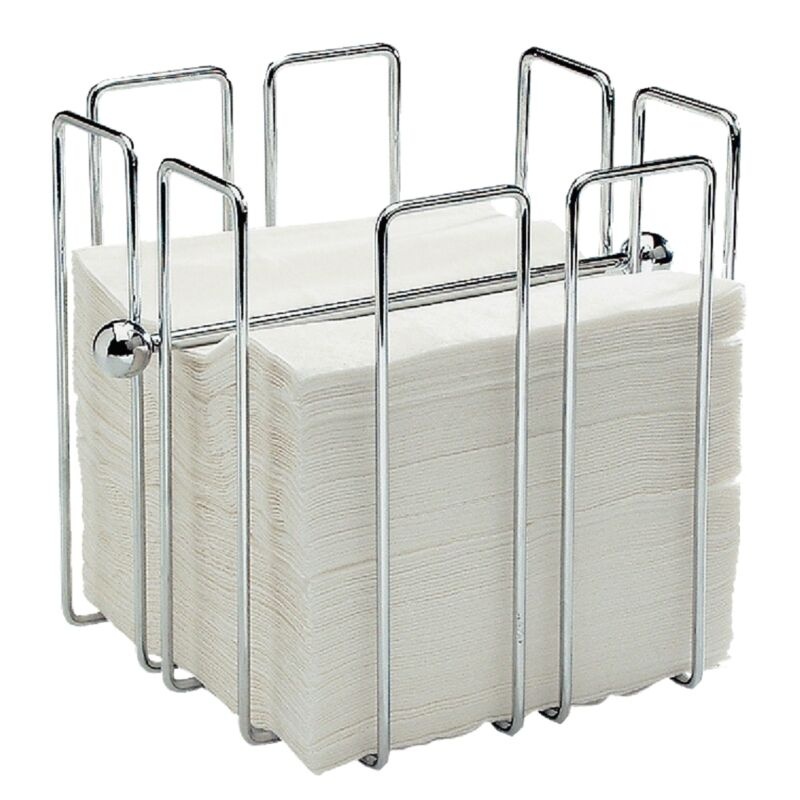
33cm Napkin Holder
Enhance your dining and entertaining experience with this elegant 33cm Napkin Holder. Designed for both functionality and style, it is the perfect addition to any kitchen, dining table, or event setup. Here are its key features and benefits: Size : Accommodates napkins up to 33cm, providing ample space for various sizes of napkins, whether paper or cloth. Material : Crafted from high-quality materials that ensure durability and long-lasting use. Design : Sleek and modern design adds a touch of sophistication to your table setting. Compact and space-saving, it fits neatly on tables, countertops, or buffet setups without taking up too much space. Functionality : Holds napkins securely in place, preventing them from blowing away or getting scattered. Easy to load and unload napkins, making it convenient for quick replacements during meals or events. Stability : Designed to stay upright and steady, regardless of the number of napkins. Versatility : Suitable for various settings, including home dining, cafes, restaurants, and catered events. Ideal for both casual and formal occasions, adding a touch of elegance to any setting. Maintenance : Easy to clean with a damp cloth or mild detergent, maintaining its pristine appearance. Resistant to stains and scratches, ensuring it stays looking new even after repeated use. Summary The 33cm Napkin Holder is a must-have accessory for any dining environment. Its stylish design, combined with practical features, makes it an excellent choice for keeping napkins organized and easily accessible. Whether for everyday use or special occasions, this napkin holder enhances the dining experience with its blend of form and function. Durable and easy to maintain, it promises to be a lasting addition to your dining table or event setup
Brand: UROPA DISTRIBUTION
Category: Home & Garden > Kitchen & Dining > Kitchen Tools & Utensils > Kitchen Organizers > Napkin Holders & Dispensers > Napkin Holders